Hershey, Pennsylvania

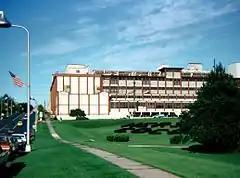
The Hershey Company in August 1976

The community is home to the Hershey Company, which makes the well-known Hershey Bar and Hershey's Kisses and is the parent company of the H. B. Reese Candy Company, manufacturer of Reese's Peanut Butter Cups. Hershey's Chocolate World is a factory store and virtual tour ride of the Hershey Company. The original Hershey Chocolate Factory, located downtown alongside Chocolate Avenue, was closed in 2012 due to high operational costs. Although many of the former factory buildings have been demolished, several were converted to modern office space.